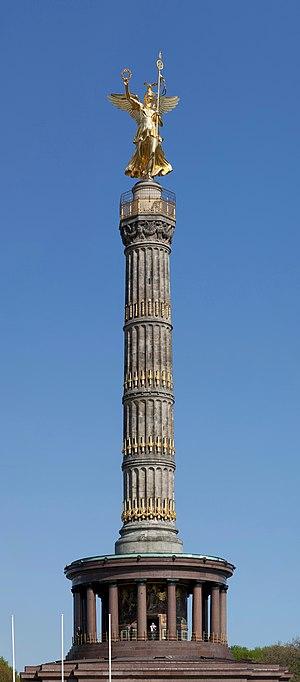
La Colonne de la Victoire est une colonne d'apparat monumentale qui s'élève au centre du Großer Tiergarten, à Berlin, en Allemagne.